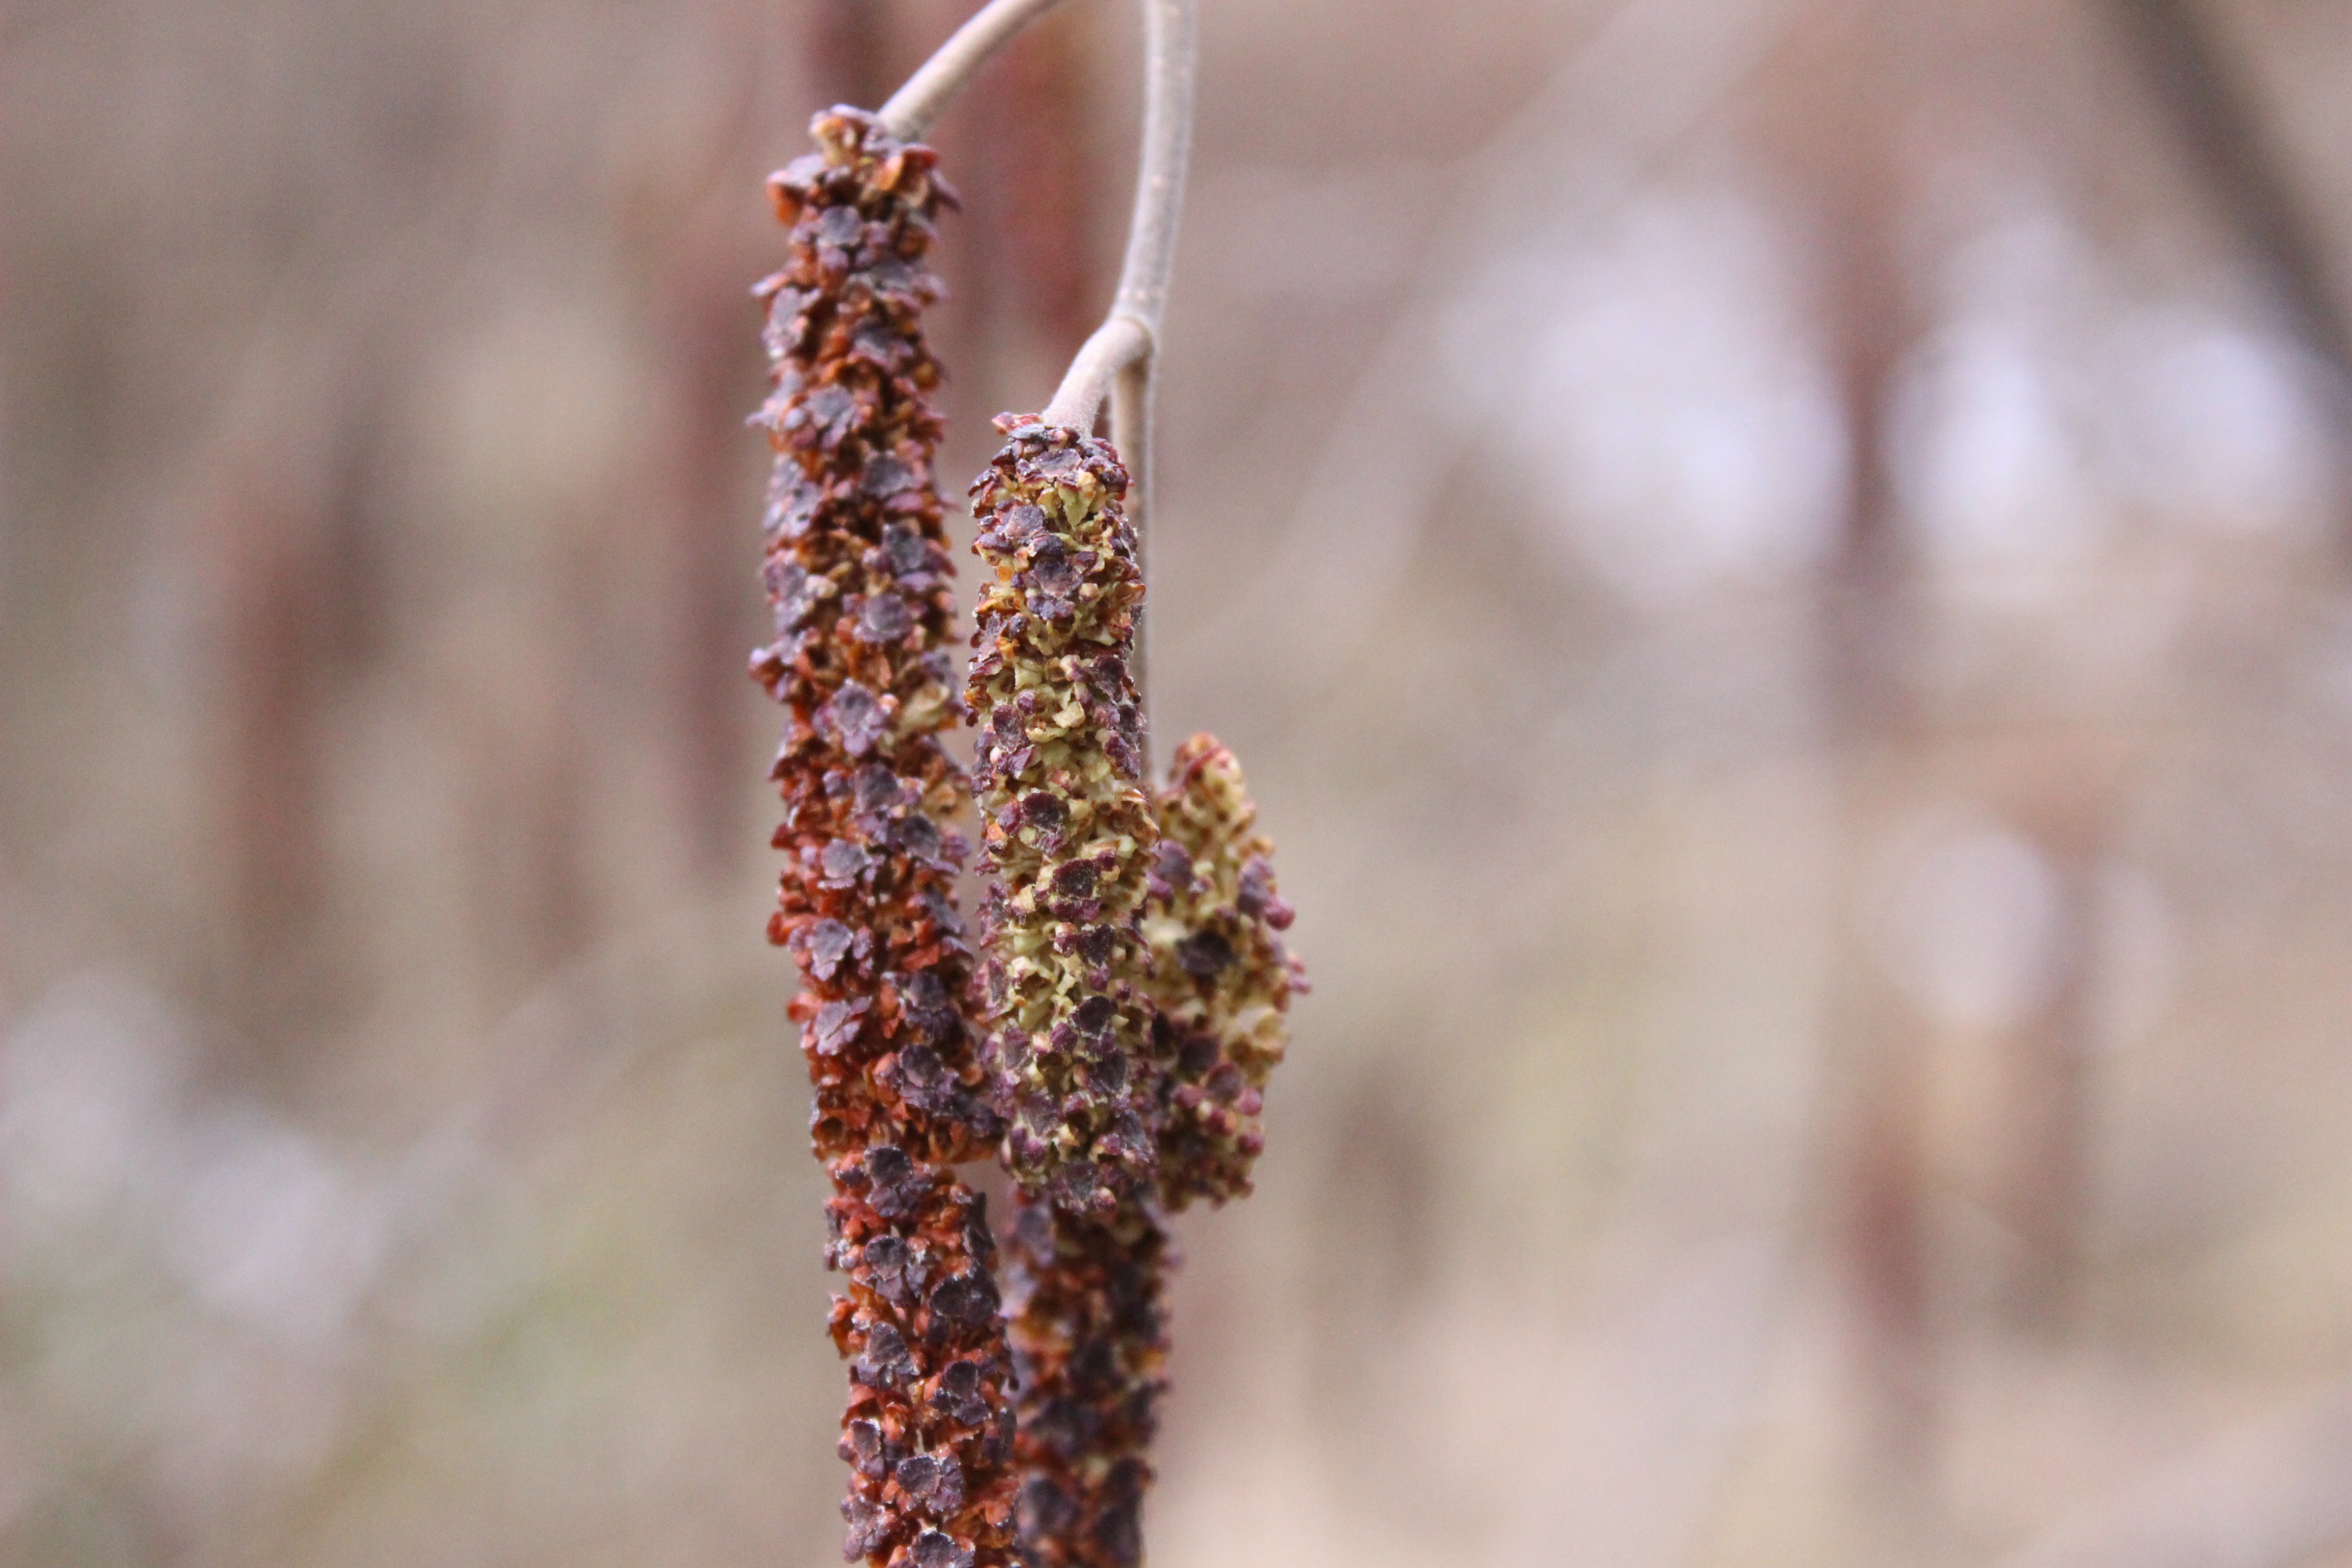
natural, plant, insect, flower, twig, terrestrial plant, wood, tree, grass, flowering plant, pest, wildlife, invertebrate, macro photography, trunk, forest, arthropod, plant stem, larch, broomrape, birch family, conifer, natural landscape, Northern hardwood forest, pine family, rust, bud, smartweed buckwheat family, metal, vascular plant